The Chess Players (Favén)

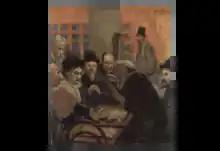
"Interior of a café" [Café de la Régence] "with chess players", by Antti Favén (1905)

Favén made numerous sketches of the café and the chess players, which were undoubtedly the prelude to "The Chess Players". In 1905, he completed another, smaller painting. At least one figure in this painting, possibly Joseph Blackburne, seems to be returning in his masterpiece of 1913.